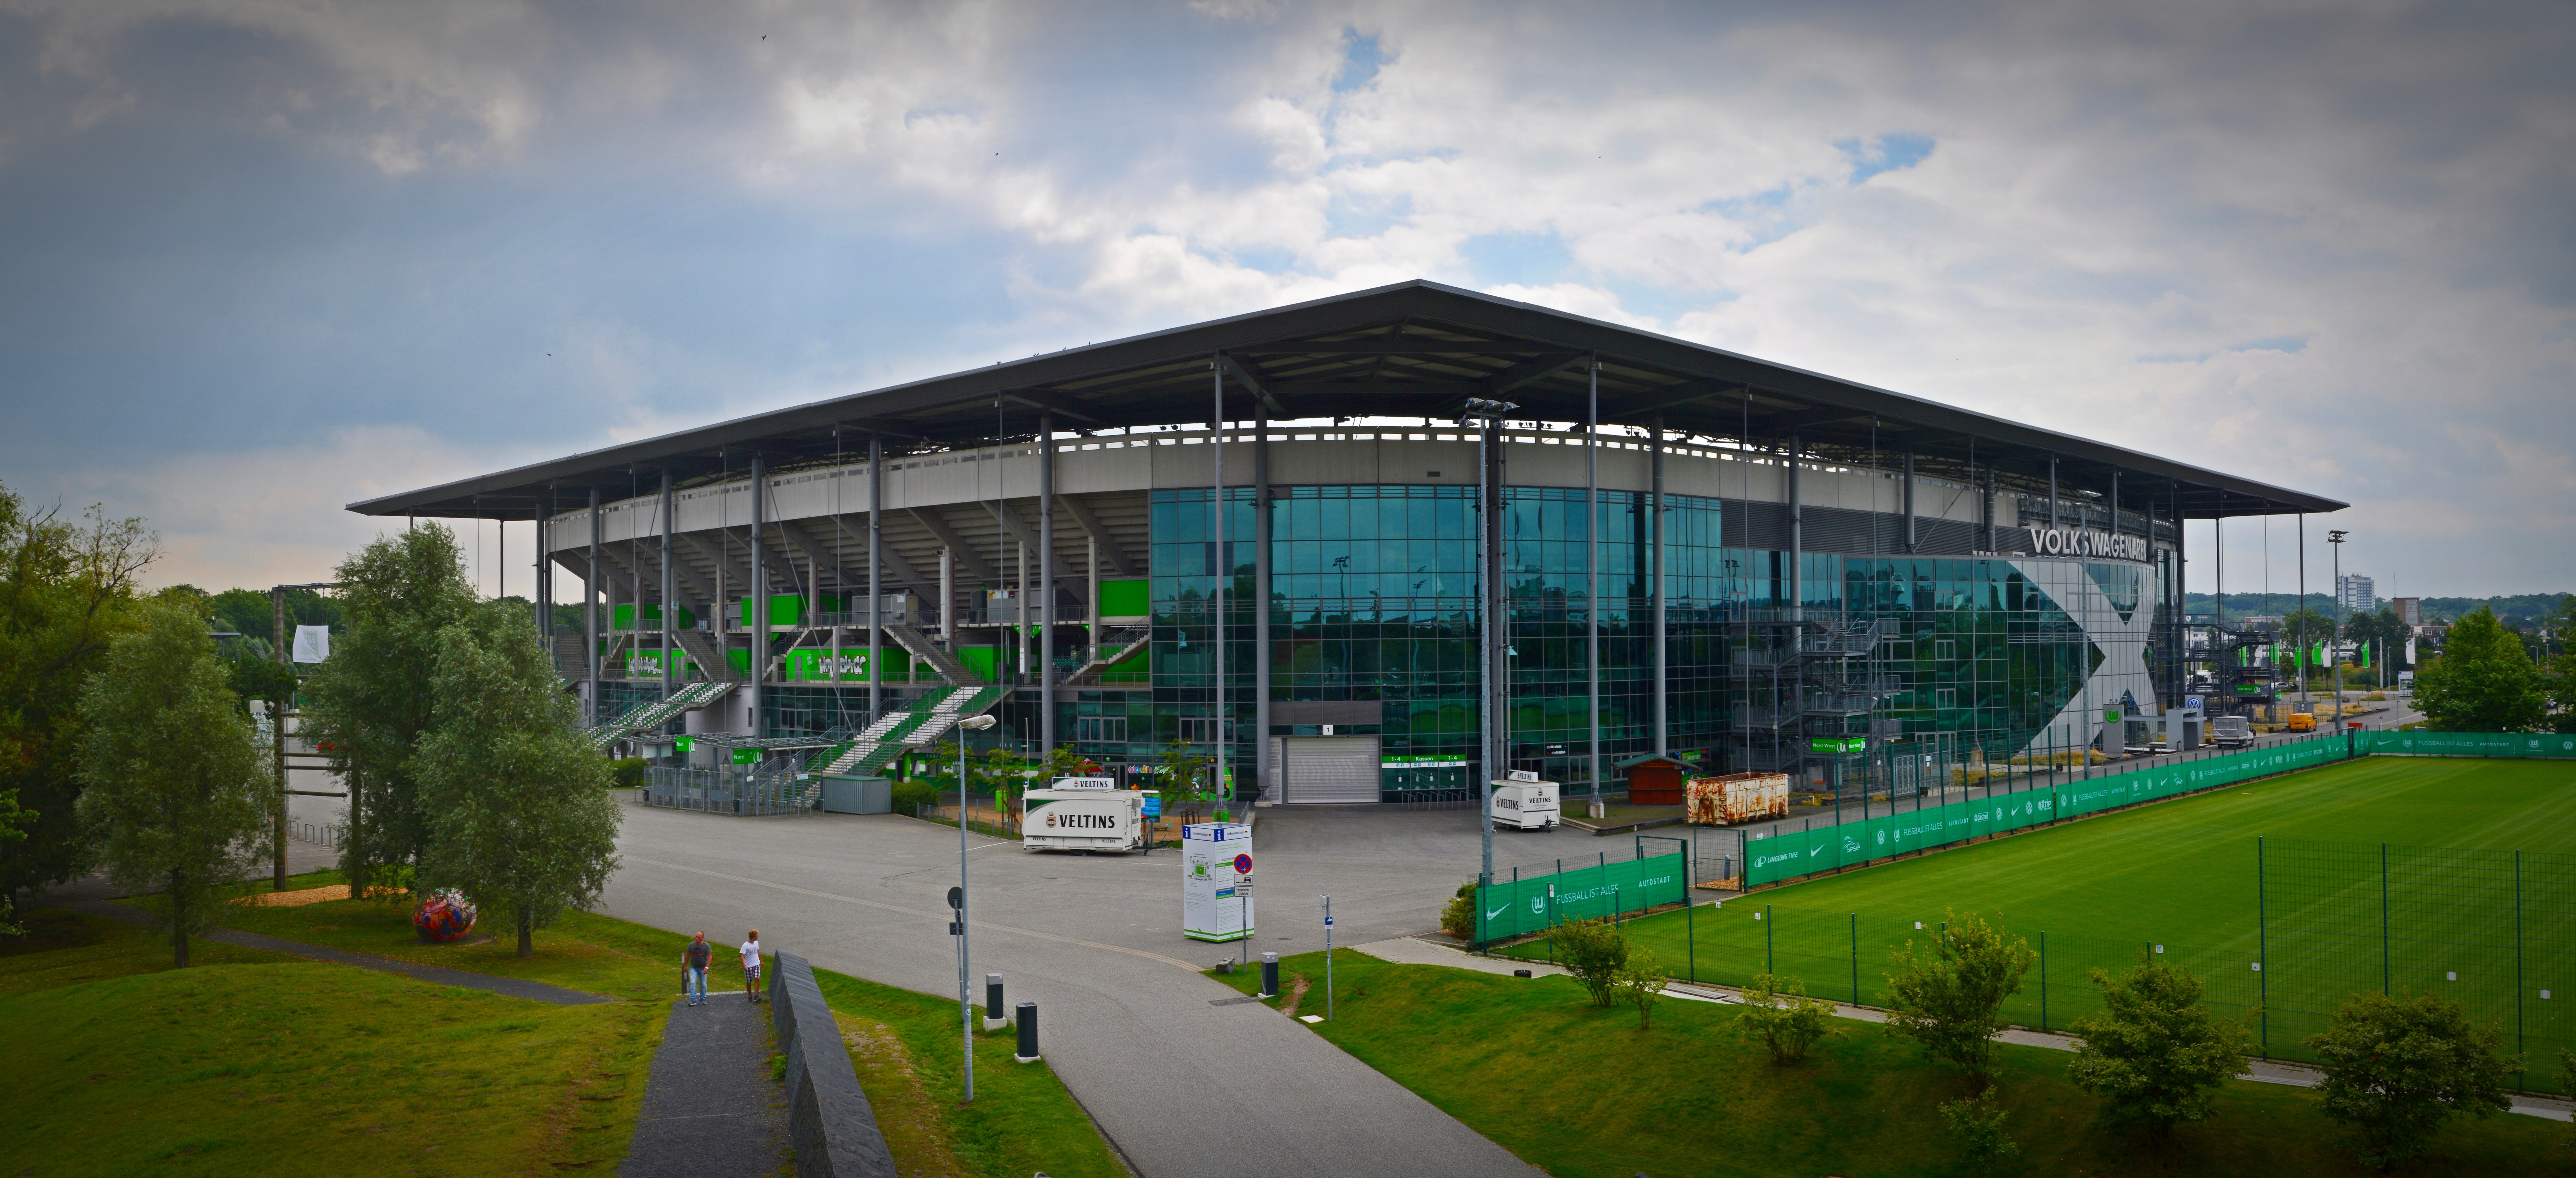
structure, football, stadium, arena, estate, real estate, convention center, wolfsburg, vw arena, sport venue, soccer specific stadium, leisure centre